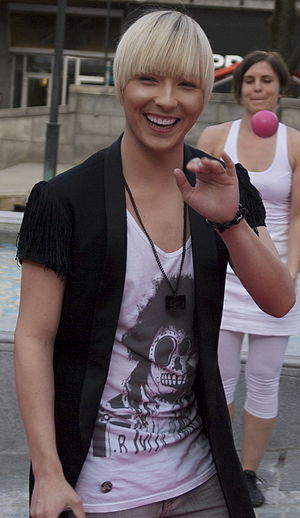
Milan Stanković
Milan Stanković i Oslo, 2010
Milan Stanković er en serbisk pop- og folkesanger.